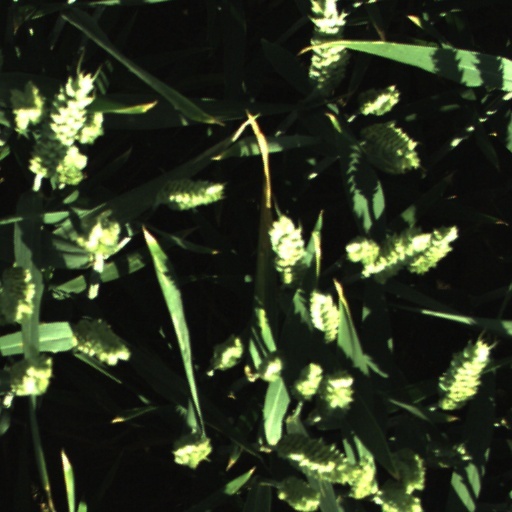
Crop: wheat